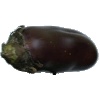
Label: eggplant